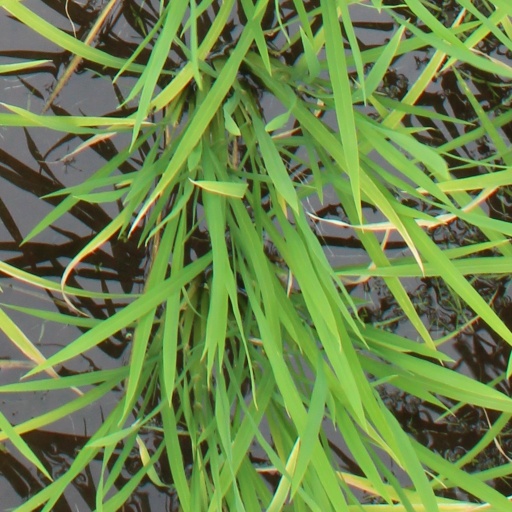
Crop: rice